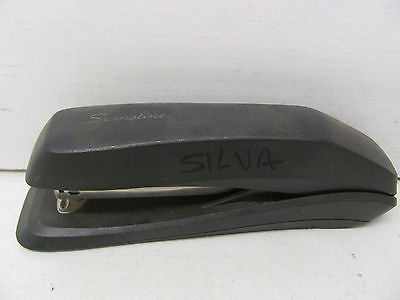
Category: stapler